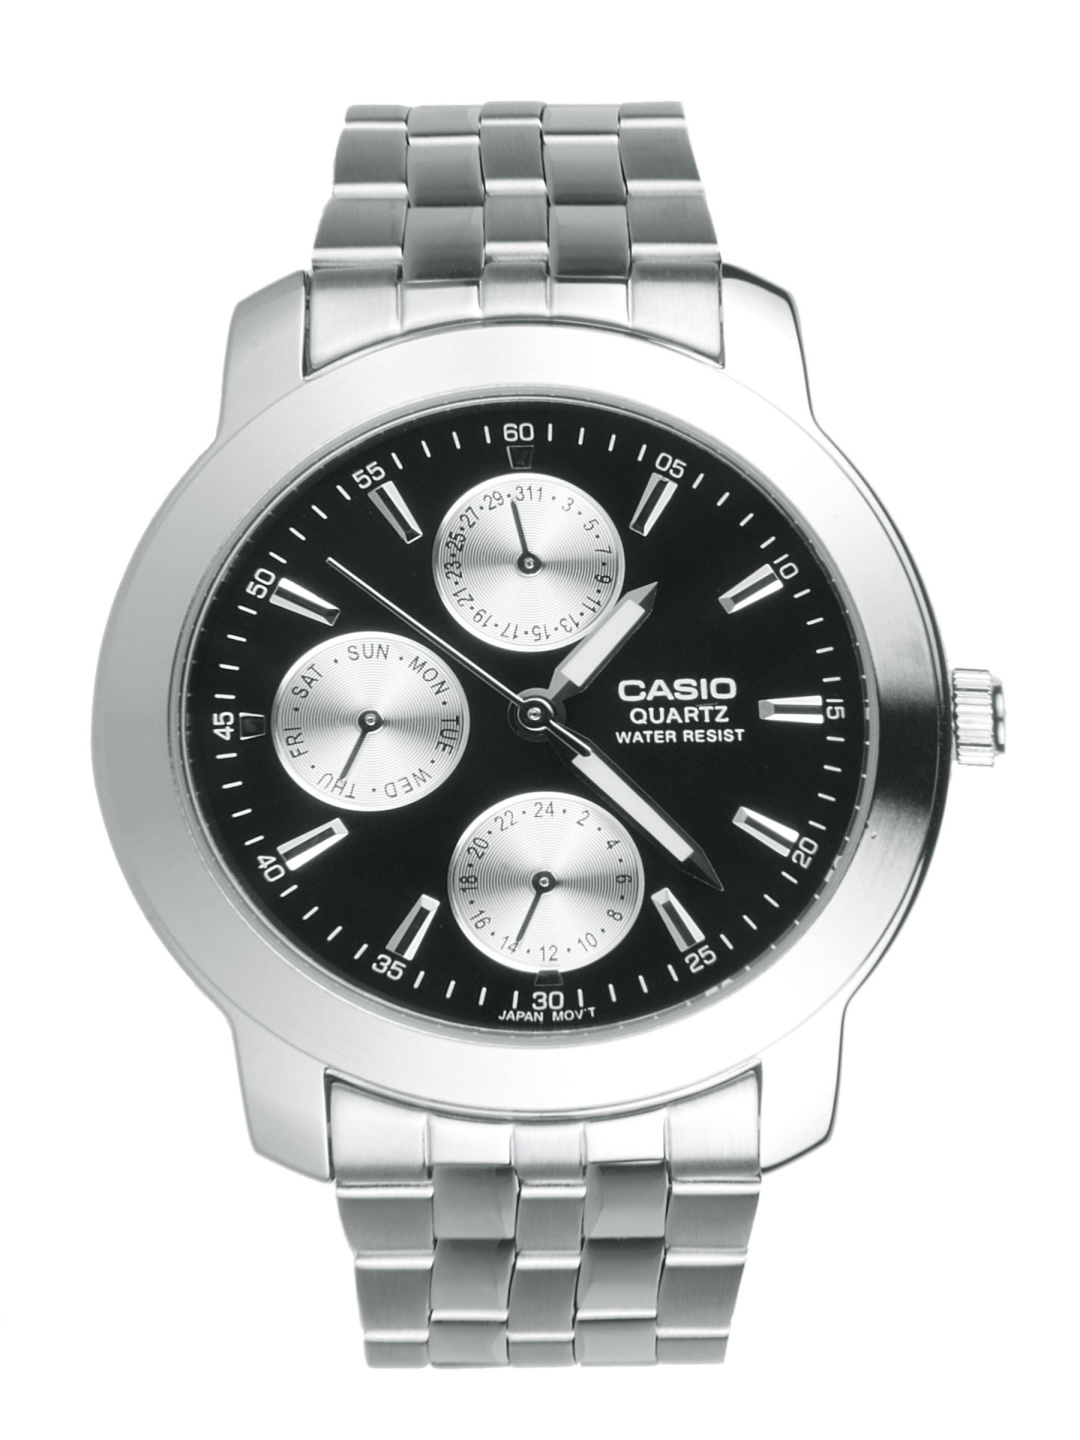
Casio Enticer Men Silver Analogue Watches (A168) MTP-1192A-1ADF
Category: Accessories / Watches / Watches
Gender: Men
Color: Black
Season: Winter 2016
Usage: Casual